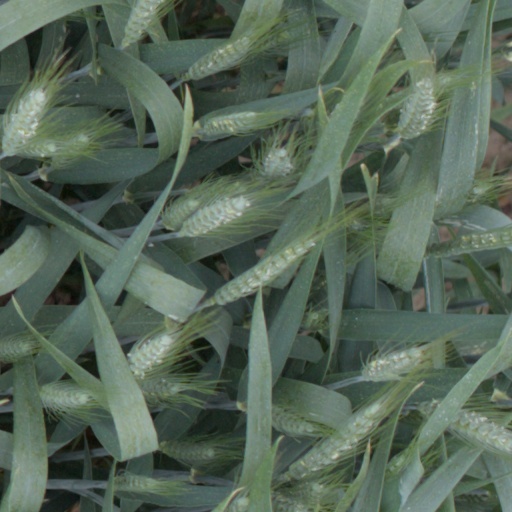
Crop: wheat